Ernst von Bandel

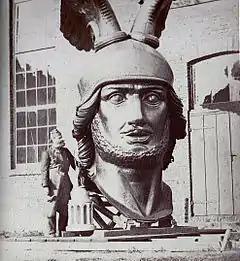
Bandel with Hermann's head (1872). Photograph by

From 1837 to 1846, he lived in Detmold, working on the "Hermannsdenkmal", which had been a lifelong dream of Bandel's. It commemorates a victory over three Roman Legions by the Cheruscian prince, Arminius (Hermann, in German), in 9 AD.